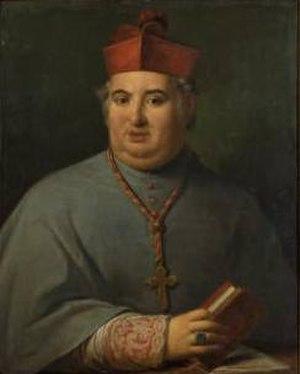
Antonio Francesco Orioli est un cardinal italien du XIXᵉ siècle. Il est membre de l'ordre des conventuels.